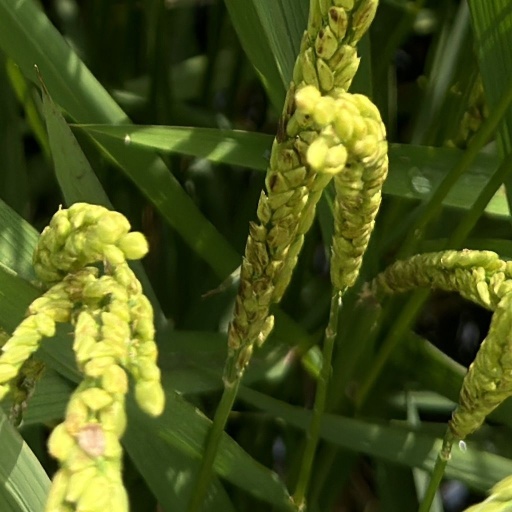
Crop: rice